Henry Jermyn, 1st Baron Dover

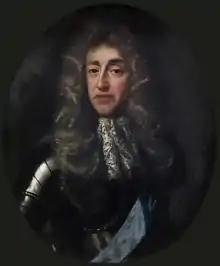
James II, with whom Jermyn was closely associated between the 1640s and 1690

By the mid-1650s, Jermyn had gained a reputation for promiscuity and profligacy. He was also a life-long gambler. Thomas Babington Macaulay wrote that by 1685, Jermyn had "been distinguished more than twenty years before by his vagrant amours and desperate duels". According to rumour, his most notable conquest was Charles's widowed sister Mary of Orange, whom he met several times during the period of exile, and there were even stories that they were secretly married. Historians generally discount these rumours, but Charles II took them seriously, and reprimanded his sister for her lack of discretion, but with no effect; Mary sharply reminded her brother that his own love affairs hardly entitled him to judge her moral conduct. Charles was especially angry because of the similar rumours that Jermyn's uncle Lord St Albans had secretly married the Queen Dowager. As John Phillipps Kenyon remarked, "to have one Jermyn as an in-law would have been bad enough; to have two would be intolerable". At this time, Jermyn also had a relationship with Anne Hyde, who was serving as a maid of honour to Mary in Breda.